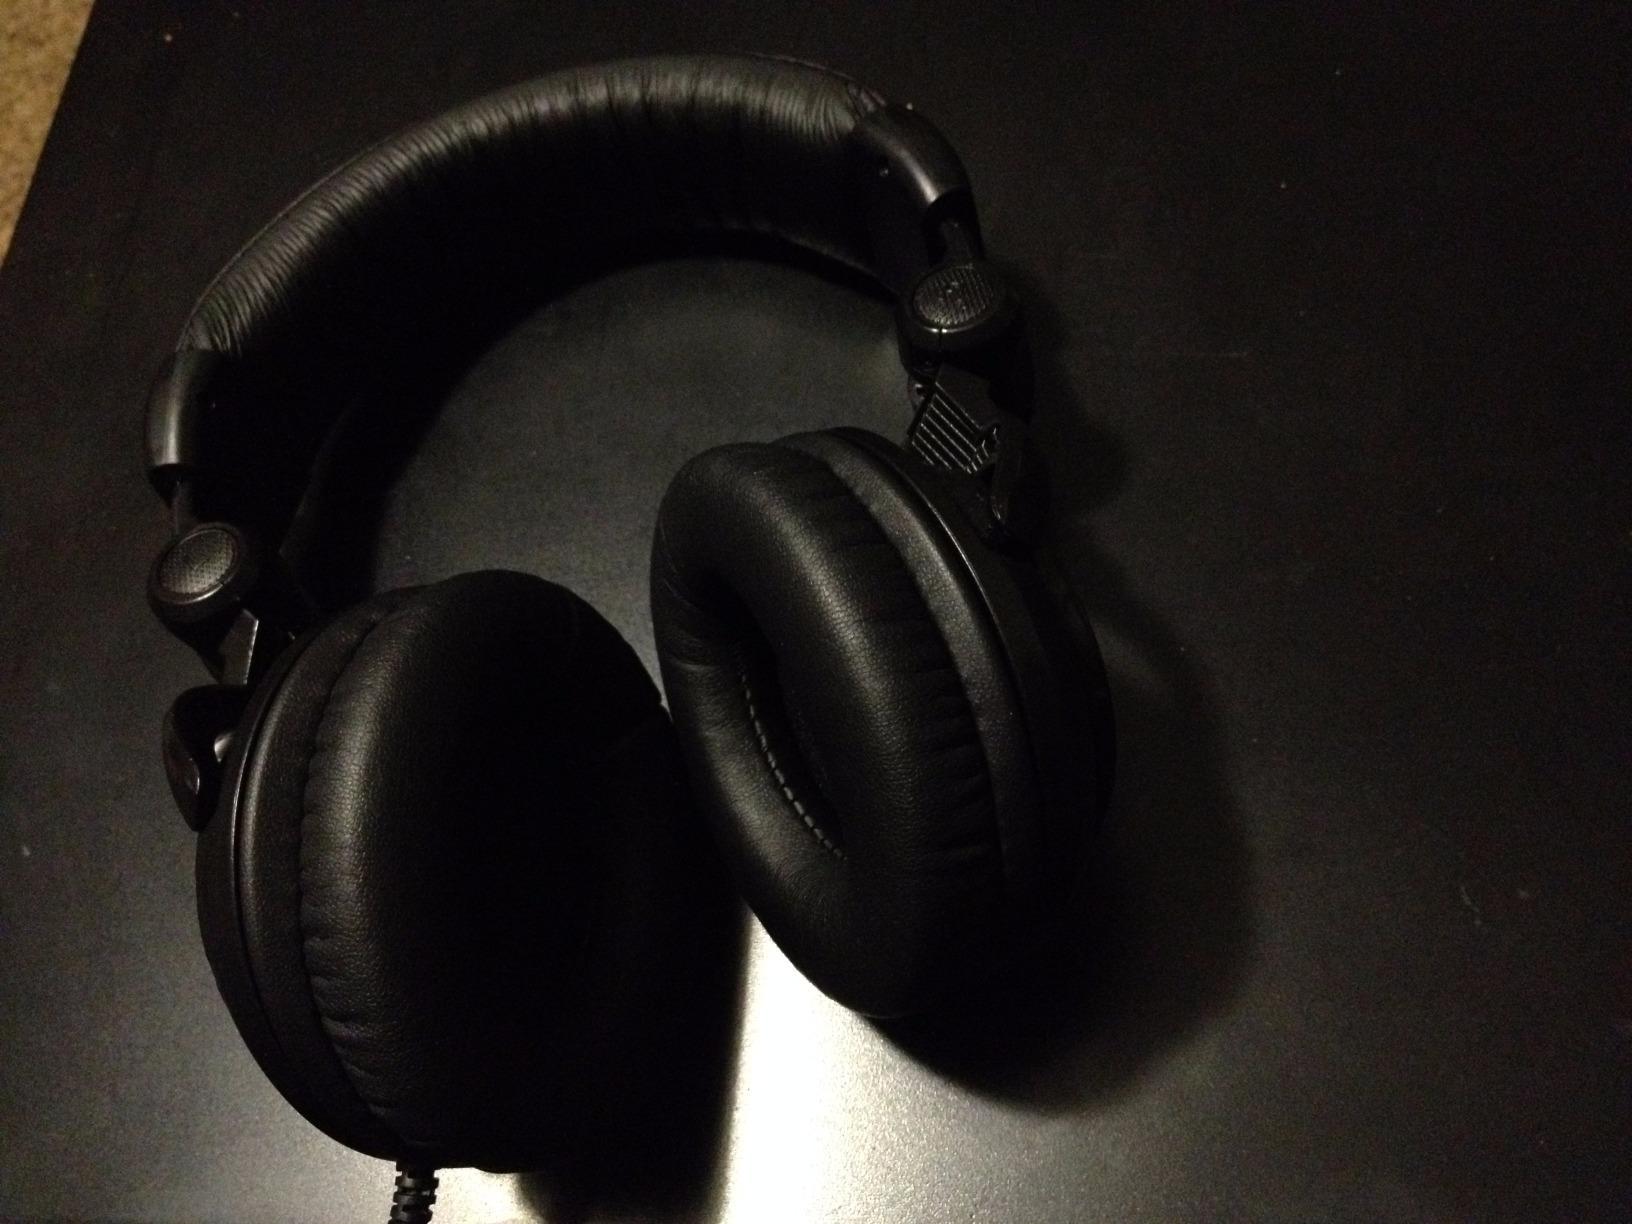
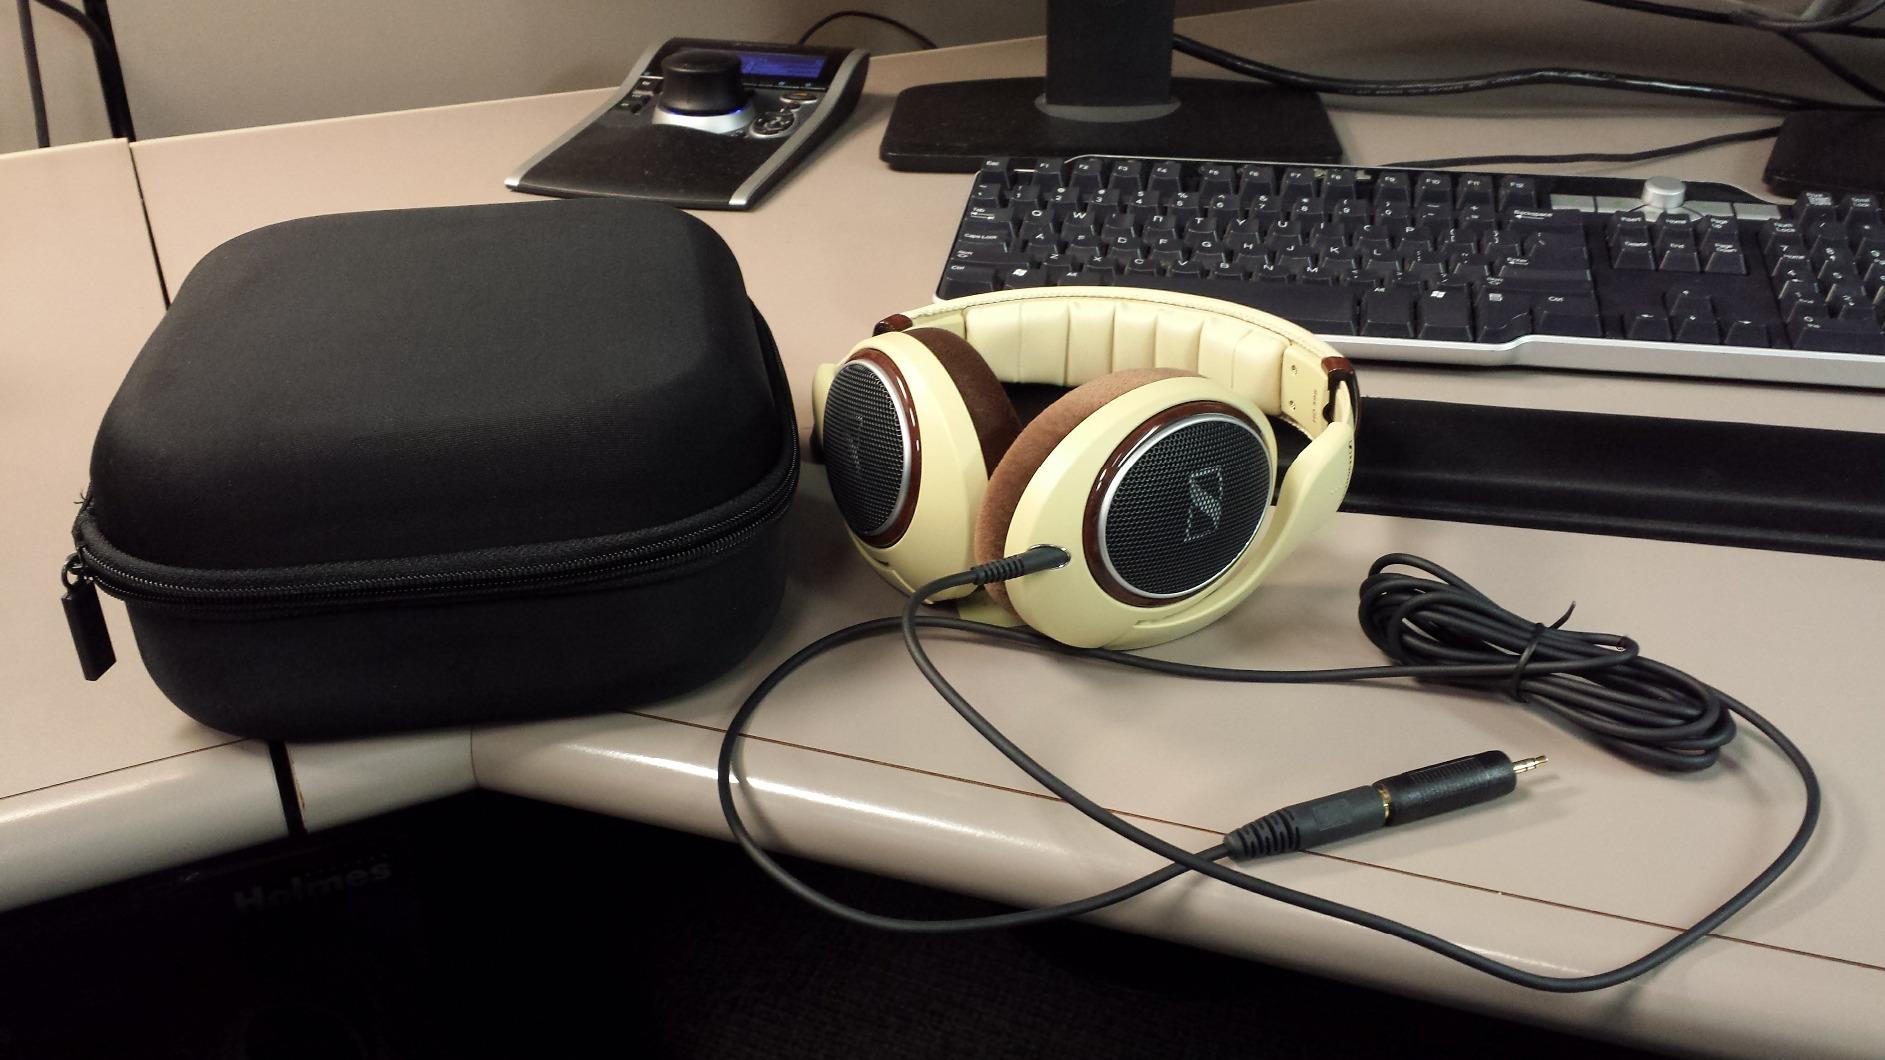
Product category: headphones
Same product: no